History of women in Puerto Rico

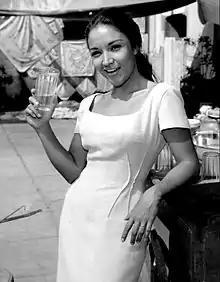
Miriam Colon

Miriam Colon is the founder of The Puerto Rican Traveling Theatre and recipient of an "Obie Award" for "Lifetime Achievement in the Theater". Colón debuted as an actress in "Peloteros" (Baseball Players), a film produced in Puerto Rico starring Ramón (Diplo) Rivero, in which she played the character Lolita.